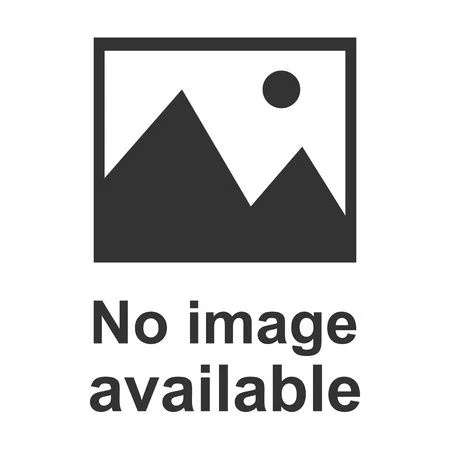
Steinhart Ceramic Ionic Cepillo 25 1 U
Brand: Steinhart
Category: Health & Beauty > Jewelry Cleaning & Care > Jewelry Cleaning Tools